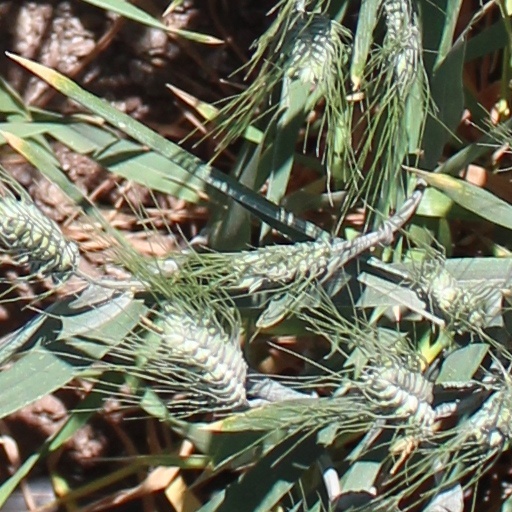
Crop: wheat